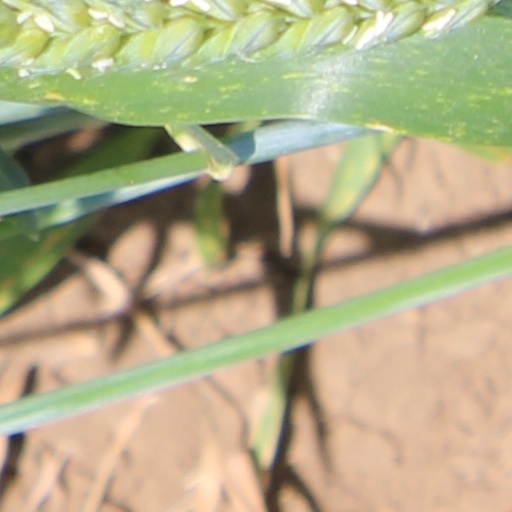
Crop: wheat